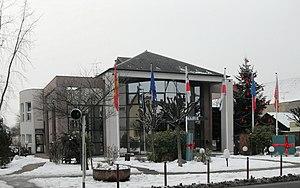
La mairie de Horbourg-Wihr
Horbourg-Wihr [ɔʁbur viʁ] est une commune française située dans le département du Haut-Rhin, en région Grand Est.